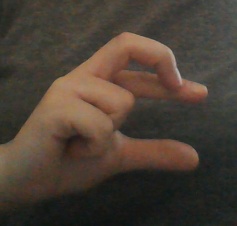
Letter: thal